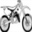
Label: motorcycle